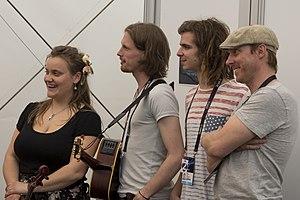
Aarzemneki est un groupe de musique pop letton. Il se compose de Jöran Steinhauer, Guntis Veilands, Raitis Viļumovs et Katrīna Dimanta. Ils se sont fait connaitre en 2013, avec une chanson d’adieu à la monnaie nationale lettone Paldies latiņam.